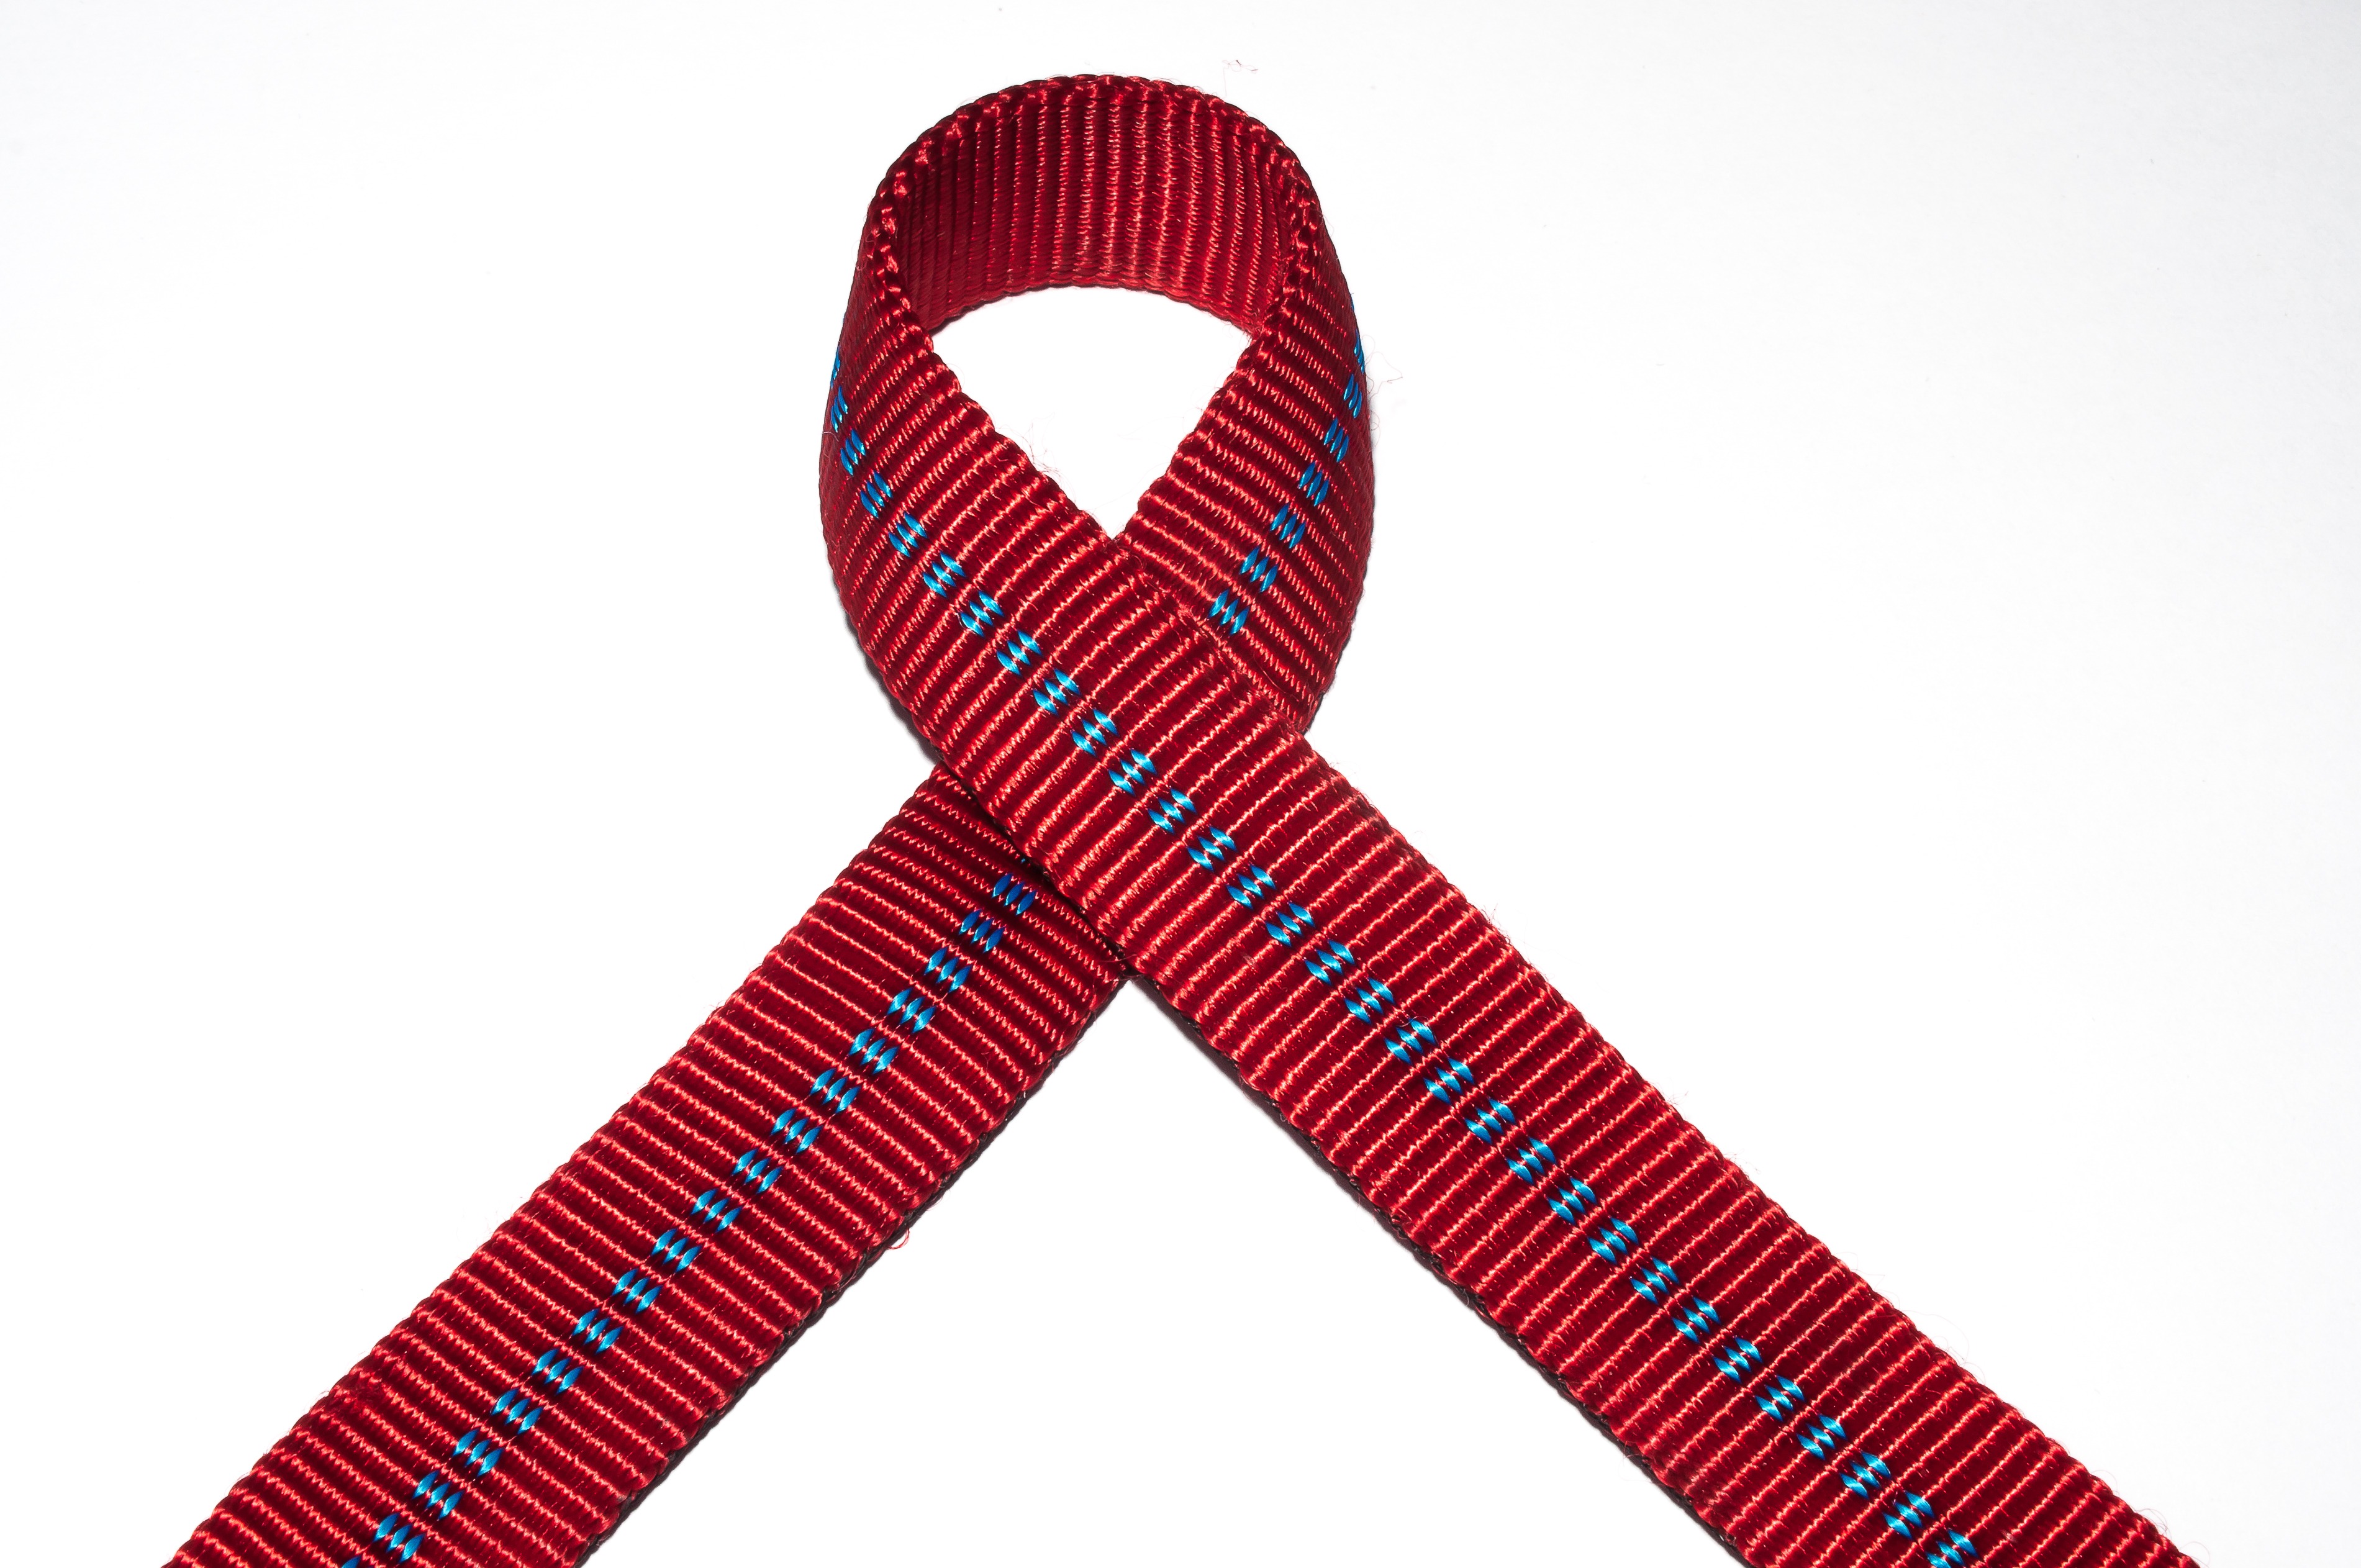
pattern, red, arm, loop, strap, necktie, fashion accessory, hose band